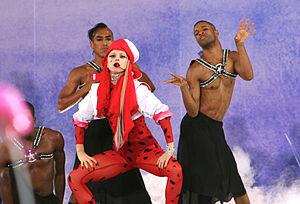
Bad Romance est une chanson de l’artiste américaine Lady Gaga. Il s’agit du premier single issu de son deuxième album studio, The Fame Monster. Le morceau est produit par le producteur marocain RedOne. Il est inspiré de la paranoïa que Gaga a vécu lors de sa première tournée, au début de 2009. Après le piratage de la version démo du morceau, Gaga interprète pour la première fois la chanson, lors de la semaine parisienne de la mode, au défilé printemps/été du styliste Alexander McQueen, le 6 octobre 2009. Cet événement est suivi par la sortie de la pochette officielle du single. Composée avec un tempo similaire aux précédents singles de Gaga, Bad Romance comporte une transition musicale parlée et des refrains. Le titre est écrit par Gaga lors de sa tournée The Fame Ball Tour et est associé à la musique allemande techno-house. Au niveau des paroles, elle évoque l’existence d'un amour avec son meilleur ami.